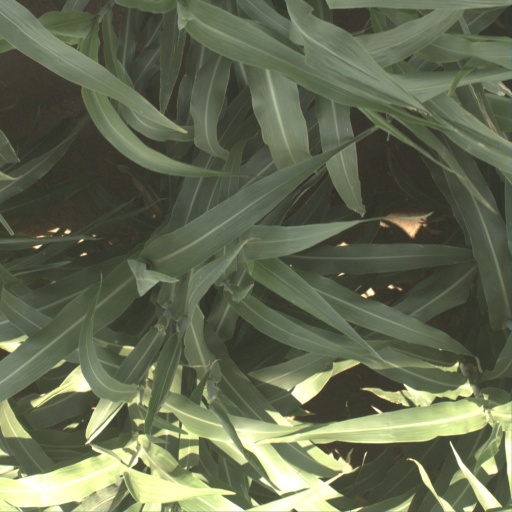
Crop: sorghum